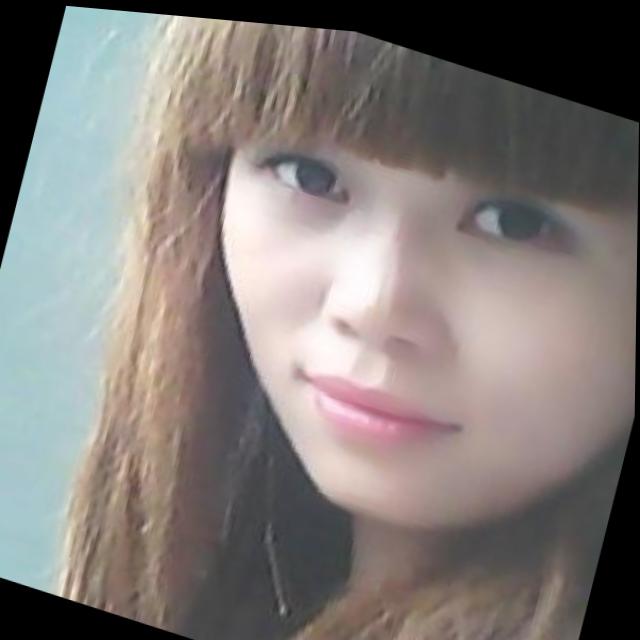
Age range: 21-44